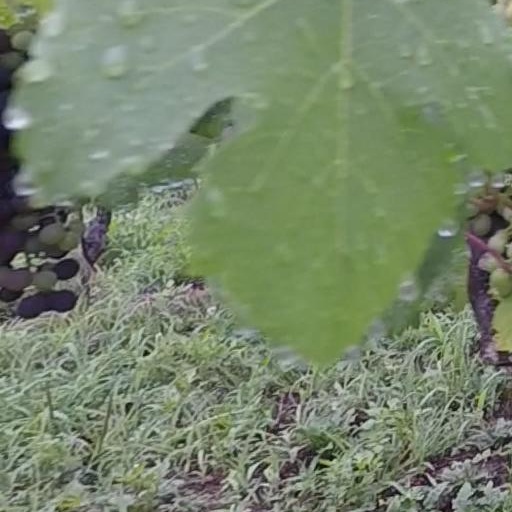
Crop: grape